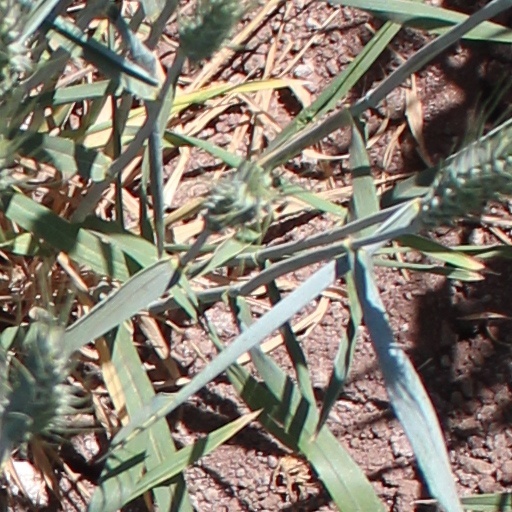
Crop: wheat